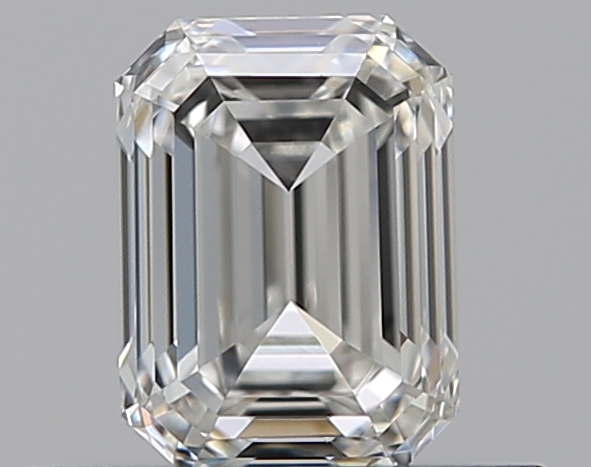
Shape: emerald
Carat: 0.51
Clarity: VS1
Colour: H
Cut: EX
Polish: VG
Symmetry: VG
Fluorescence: N
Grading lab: GIA
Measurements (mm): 5.14 x 3.8 x 2.59